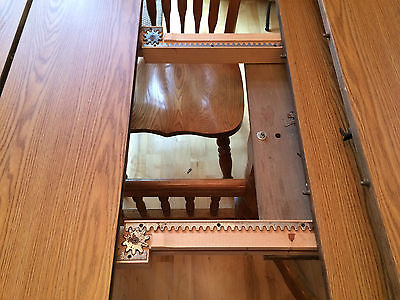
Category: table